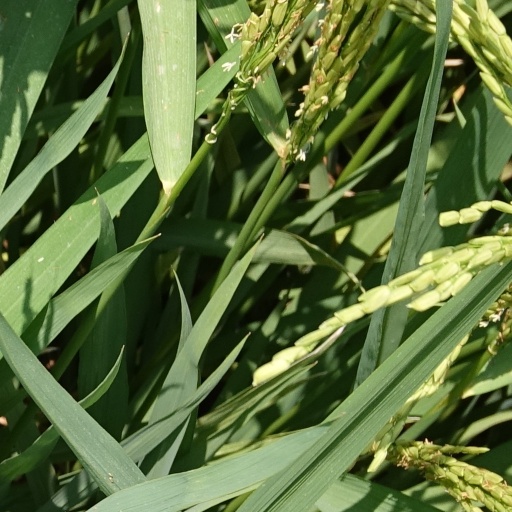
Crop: rice